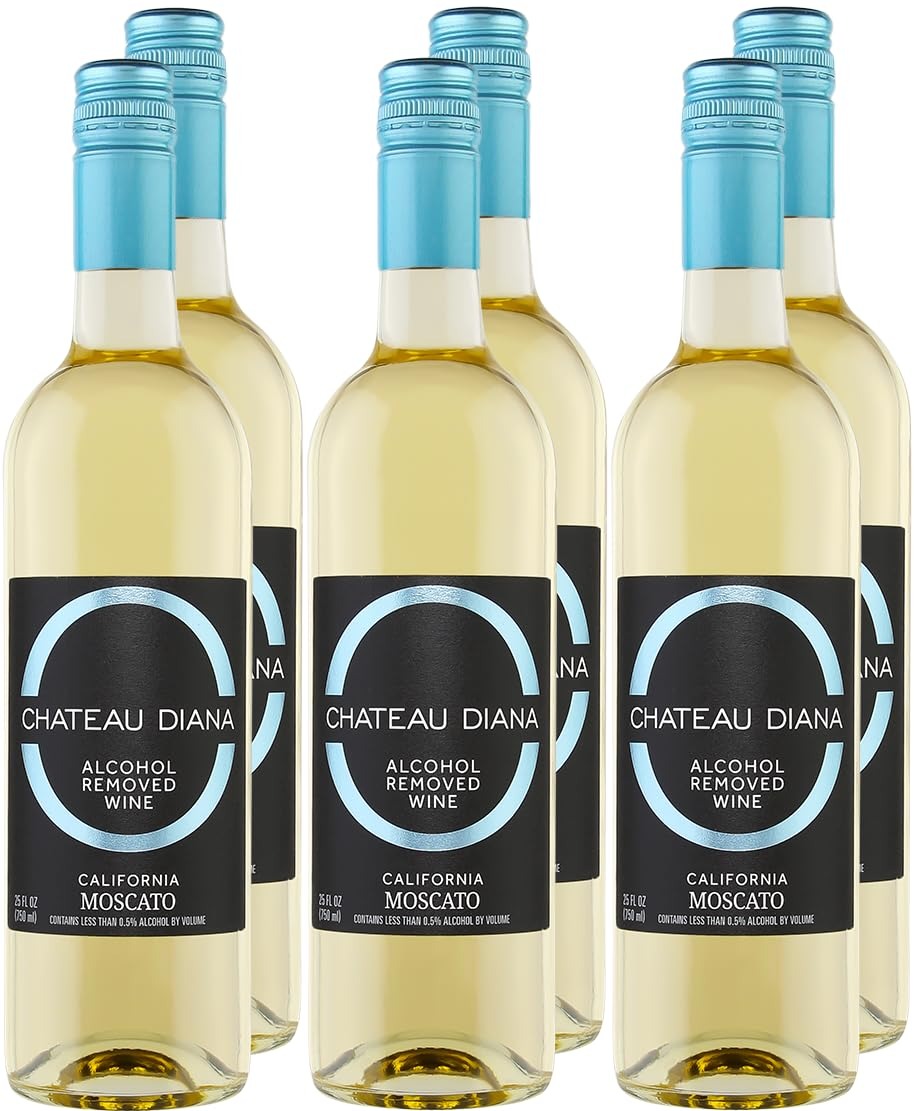
Item Name: Chateau Diana Zero Alcohol California Moscato (12x 750 ml.)
Bullet Point 1: 80 calories per serving!
Bullet Point 2: Chateau Diana Zero keeps all the fun and festivity of fresh, fruity wines without the alcohol.
Bullet Point 3: These wines taste great while giving you a healthier product option than a higher alcohol wine might contain.
Bullet Point 4: Chateau Diana Zero Moscato balances our enjoyment of non-alcoholic wines with the complex, fruit-forward pleasing wine taste of regular wine.
Product Description: This Moscato has a bold and fruity aroma. There are layers of stone fruits on the palate, with juicy notes of nectarines predominant. A light citrus touch in the finish balances the sweetness. The mouthfeel is light and easy to drink.
Value: 25.3
Unit: Fl Oz

Price: 151.88